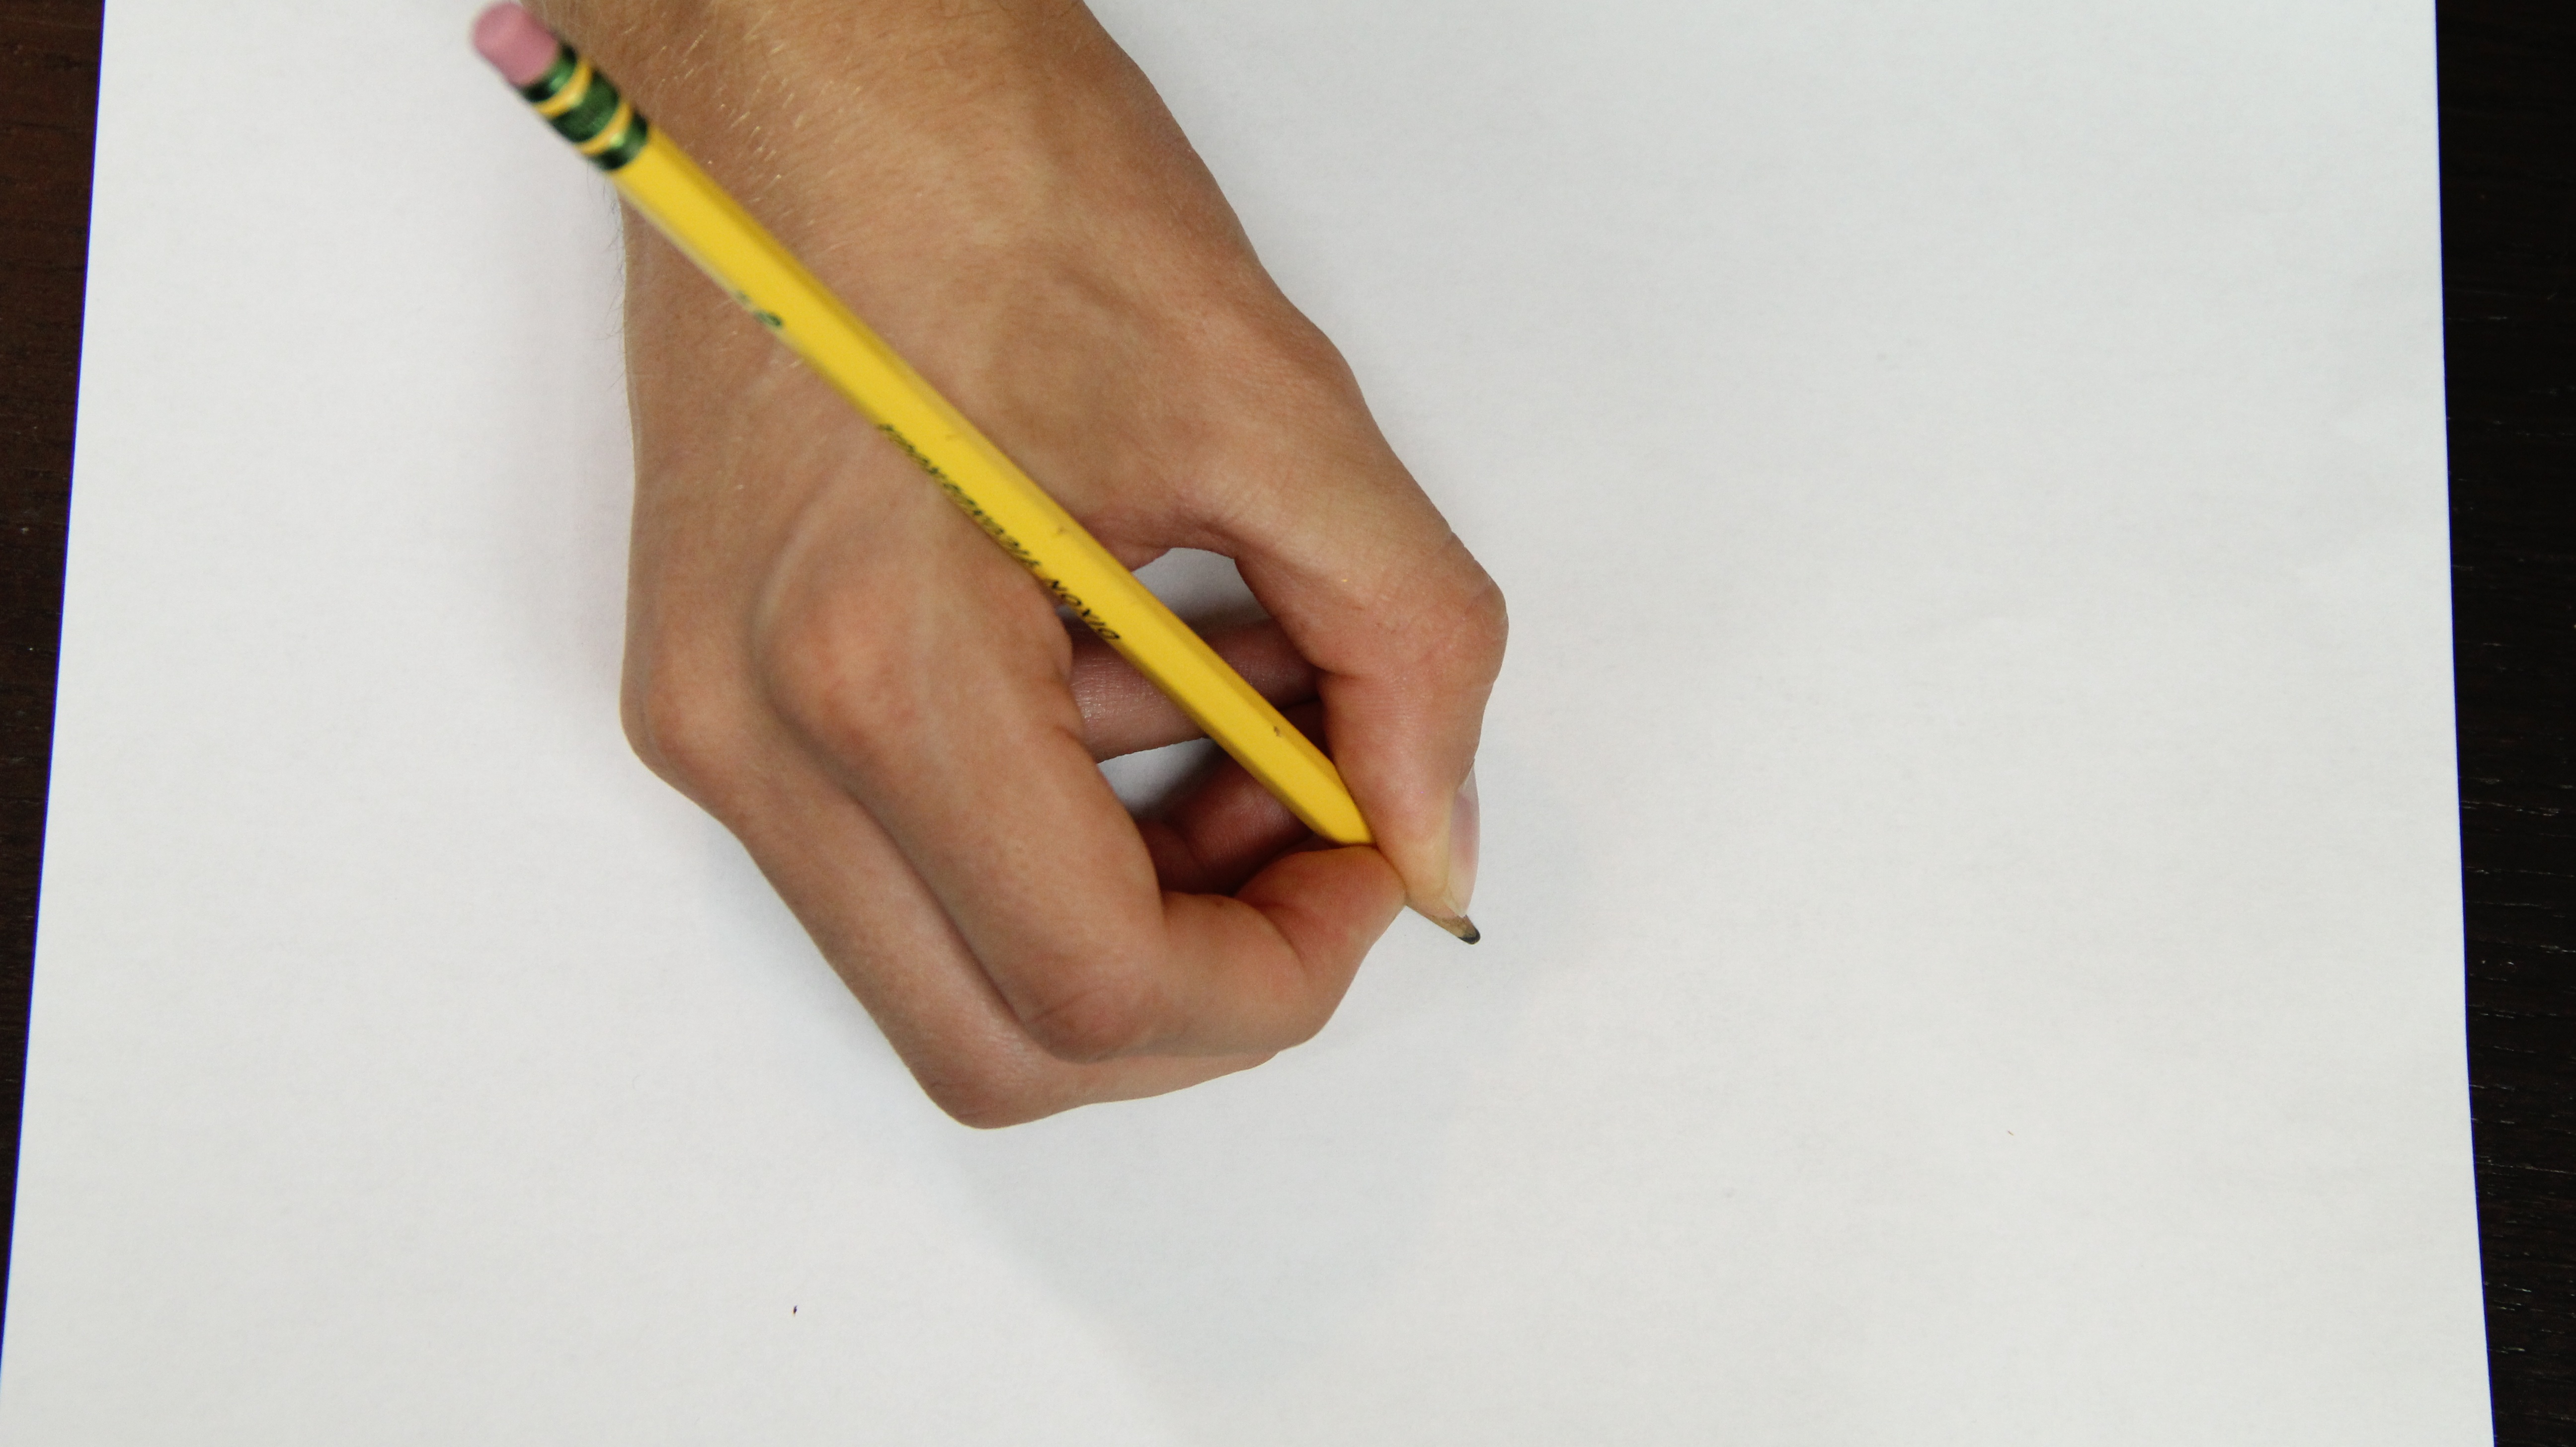
writing, hand, pencil, white, finger, paper, arm, human body, drawing, organ